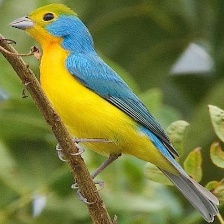
Species: ORANGE BRESTED BUNTING
Scientific name: PASSERINA LECLANCHERII
ImageNet parent category: indigo_bunting